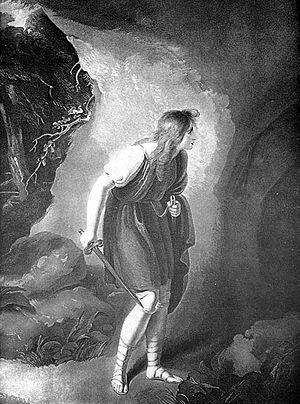
La Boydell Shakespeare Gallery est une entreprise éditoriale et une galerie d'art fondée en novembre 1786 par le graveur et marchand d'estampes John Boydell qui souhaitait développer une école anglaise de peinture d'histoire. Boydell avait entrepris de produire une édition illustrée des œuvres complètes de William Shakespeare, mais la galerie d’exposition londonienne qui exposait les projets originaux s’avéra le volet le plus populaire de toute l’entreprise.
Cymbeline est une pièce de théâtre écrite par William Shakespeare vers 1611.